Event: Nepal Earthquake
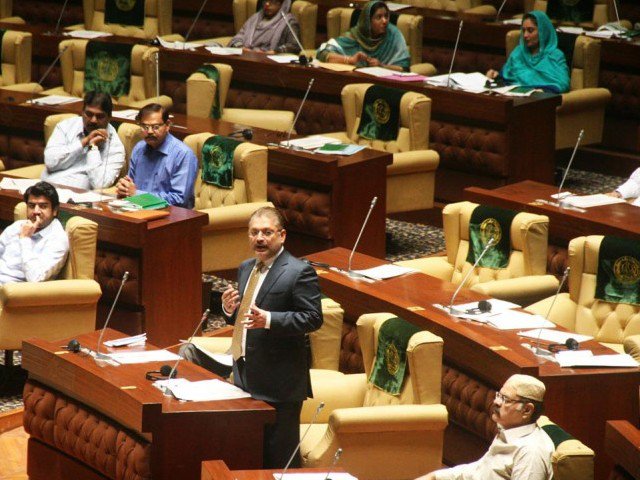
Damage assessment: no_damage